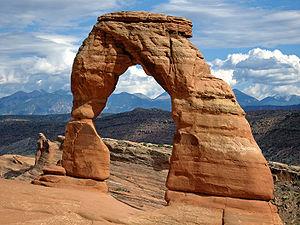
Delicate Arch est une arche naturelle de 20 mètres de hauteur, située dans le Parc national des Arches près de la ville de Moab dans l'Utah aux États-Unis.